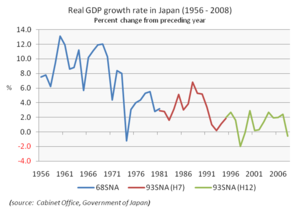
Jun'ichirō Koizumi, né le 8 janvier 1942 à Yokosuka, est un homme d'État japonais, Premier ministre du Japon du 26 avril 2001 au 26 septembre 2006.